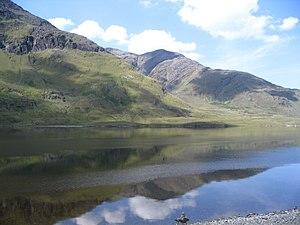
Doolough au pied de MweelRea - comté Mayo - Irlande
Le Doo Lough ou Dhulough ou Duloch en irlandais est un lac au nord de Delphi pass, dans le comté de Mayo, en Irlande.